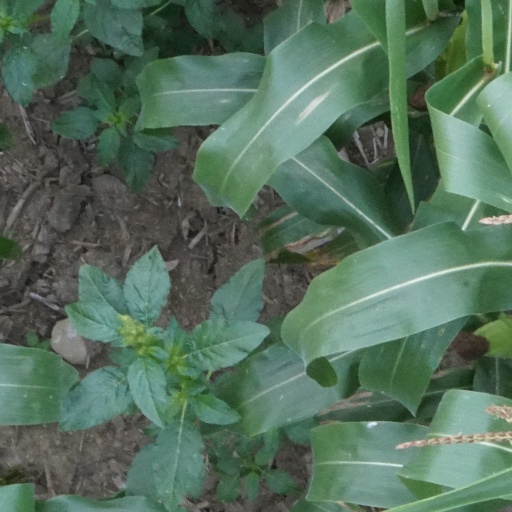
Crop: maize; corn